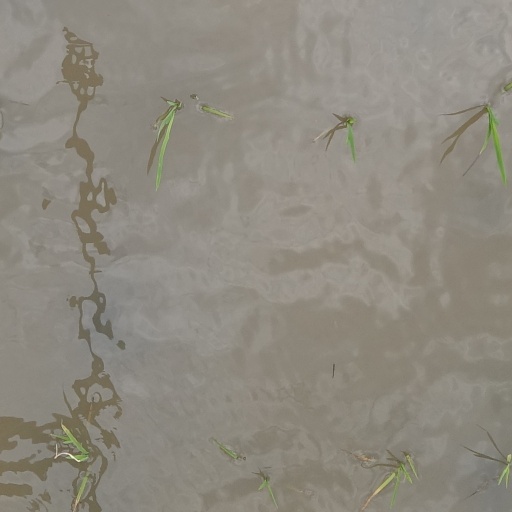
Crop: rice